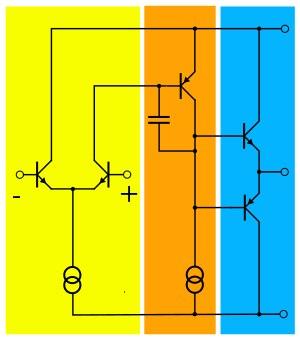
Un amplificateur opérationnel est un amplificateur différentiel : c'est un amplificateur électronique qui amplifie une différence de potentiel électrique présente à ses entrées. Initialement, les AOP ont été conçus pour effectuer des opérations mathématiques dans les calculateurs analogiques : ils permettaient d'implémenter facilement les opérations mathématiques de base comme l'addition, la soustraction, l'intégration, la dérivation et d'autres. Par la suite, l'amplificateur opérationnel est utilisé dans bien d'autres applications comme la commande de moteurs, la régulation de tension, les sources de courants ou encore les oscillateurs.